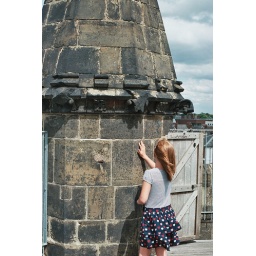
The old clock tower in St.Albans.